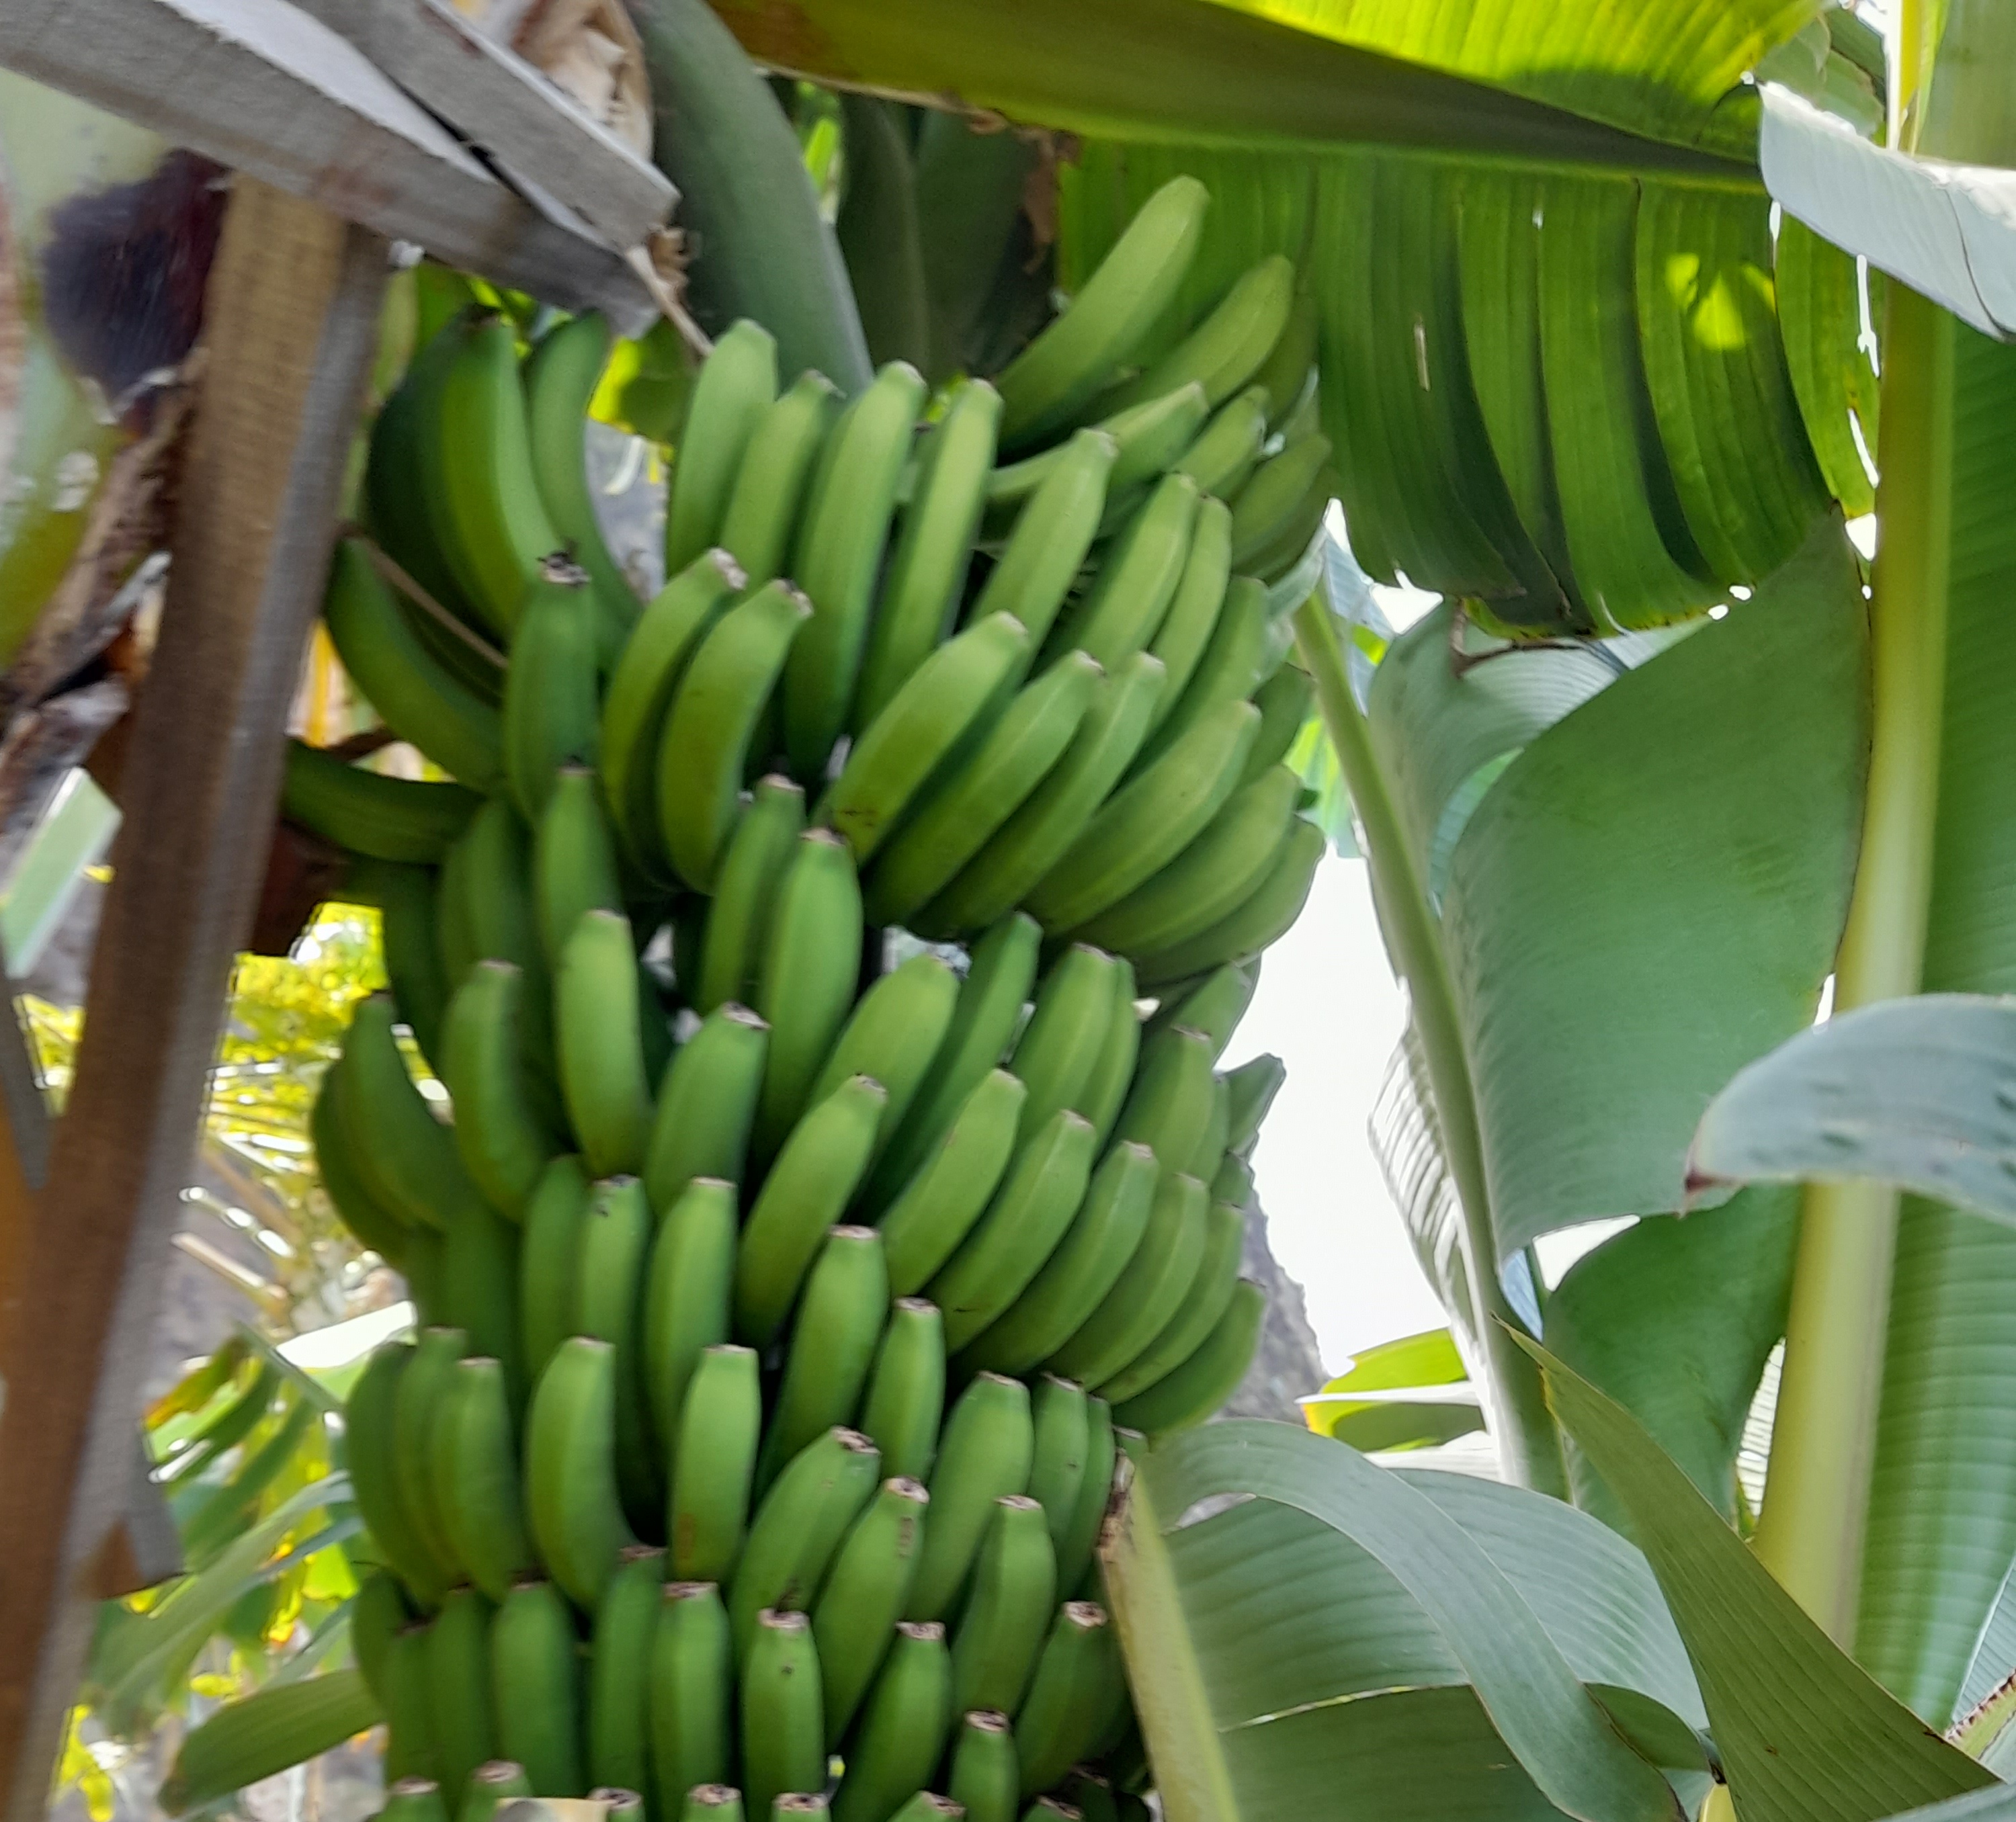
Label: Keep